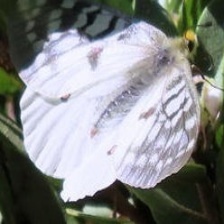
Species: CLODIUS PARNASSIAN